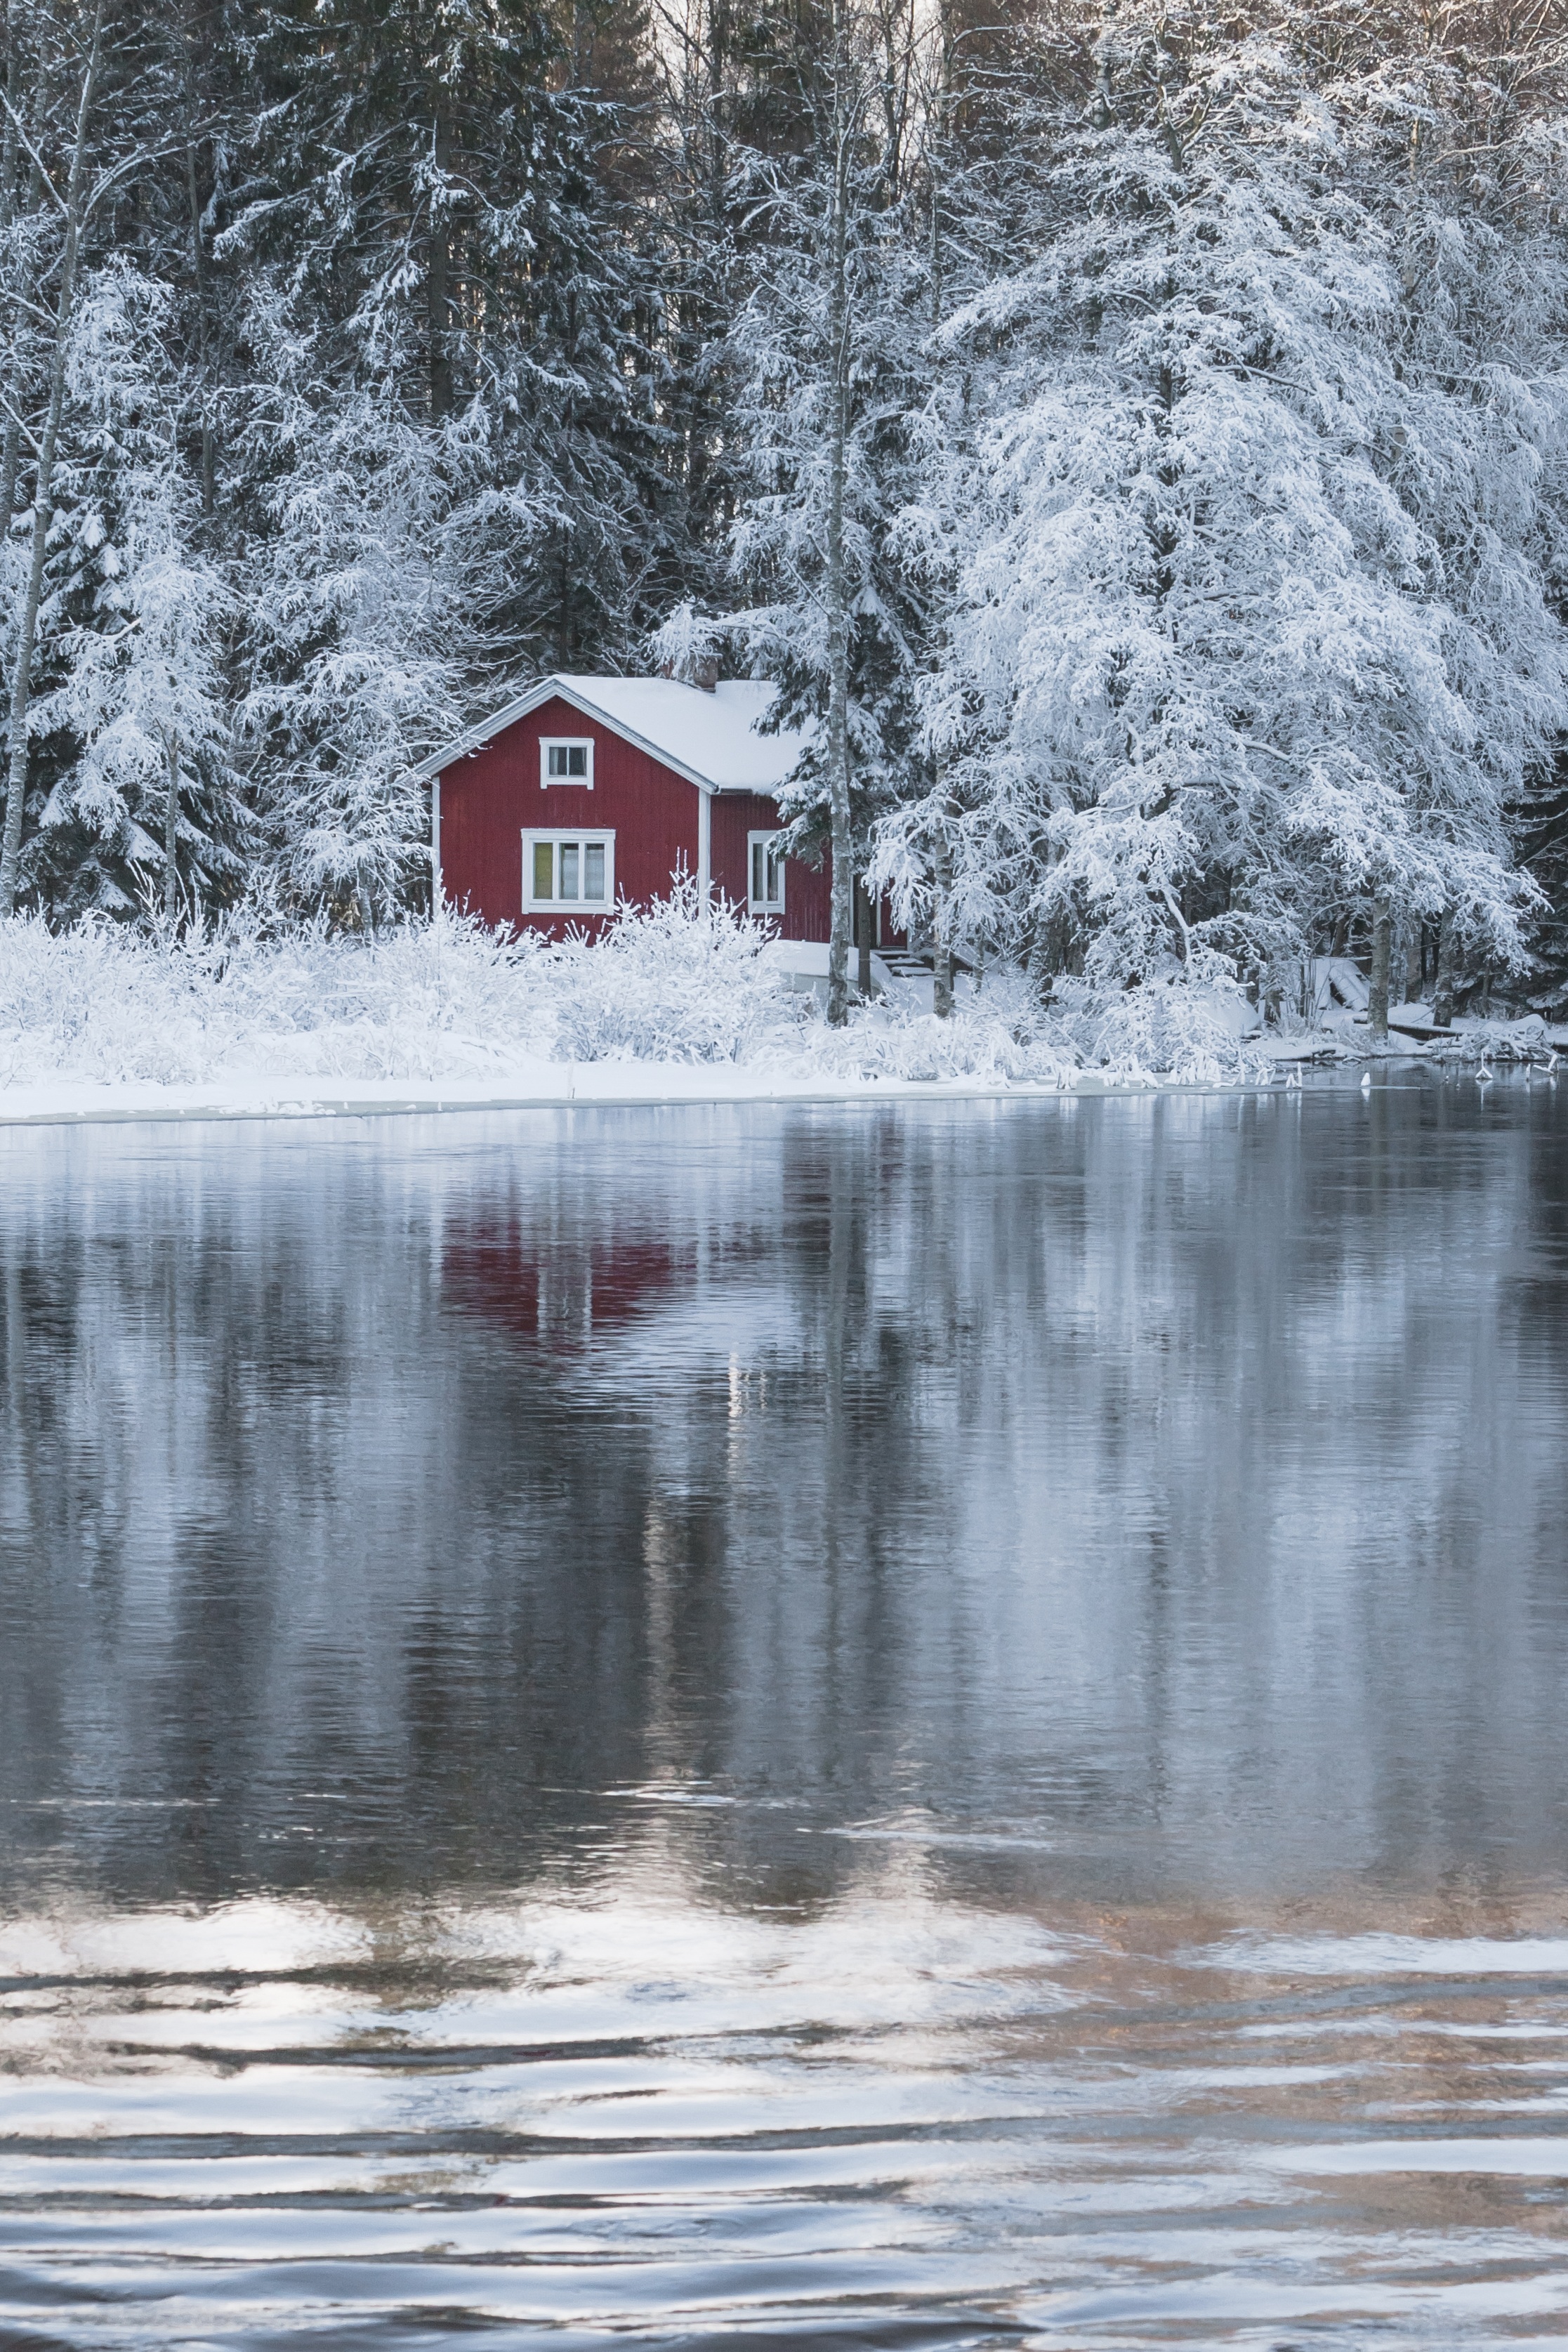
beach, water, forest, snow, winter, river, ice, reflection, cottage, weather, season, rapids, freezing, sula, atmospheric phenomenon